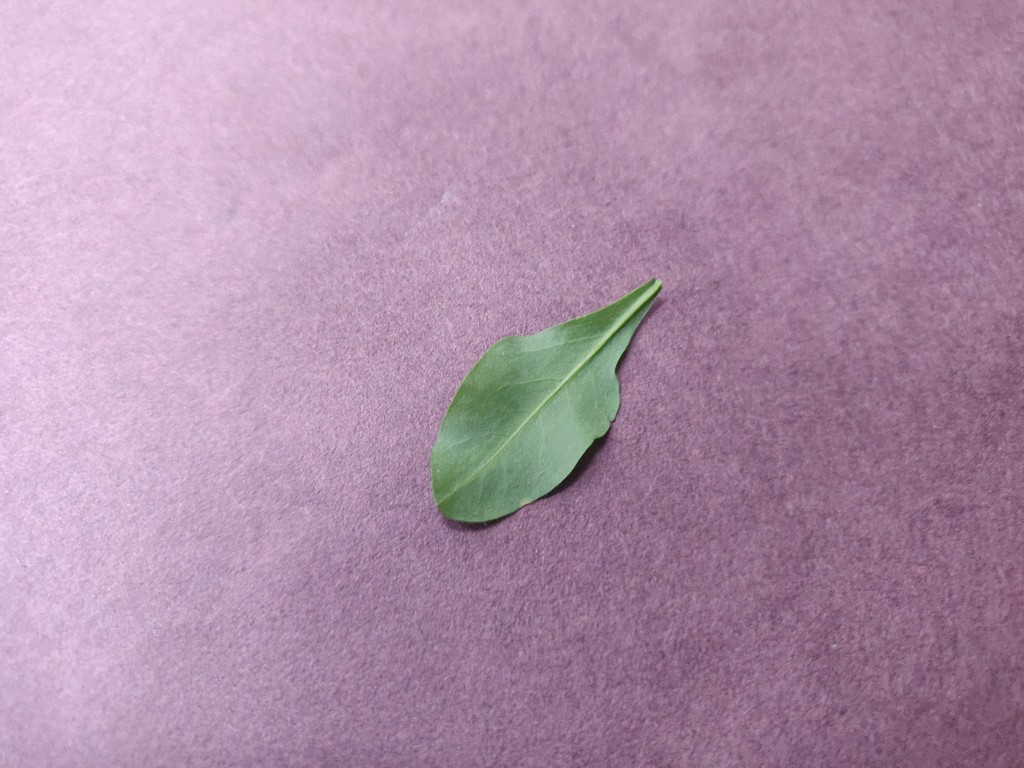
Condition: Healthy
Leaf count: single
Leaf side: back